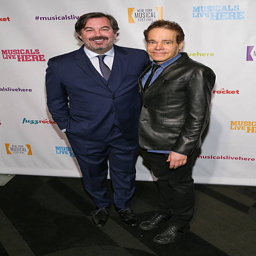
artist and dramatist attend theatre company held .